Psalm 3

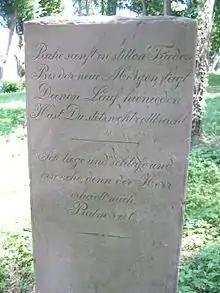
Psalm 3:6 in Jegłownik cemetery, Poland

Psalm 3 is the first of "The Six Psalms" which are read as part of every Orthros (Matins) service. During the reading of the Six Psalms, movement and noise are strongly discouraged, as it is regarded as one of the most holy moments of the Orthros service.